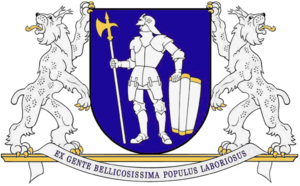
La Dzūkija est une région qui recouvre le Sud-Est de la Lituanie.